Andreia Norton

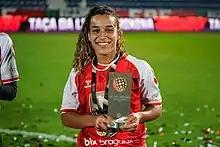

Andreia Alexandra Norton (born 15 August 1996) is a Portuguese footballer who plays as a midfielder for Benfica in the Campeonato Nacional Feminino. She first played for her country in an under nineteen match in 2012 and debuted for the senior team four years later.